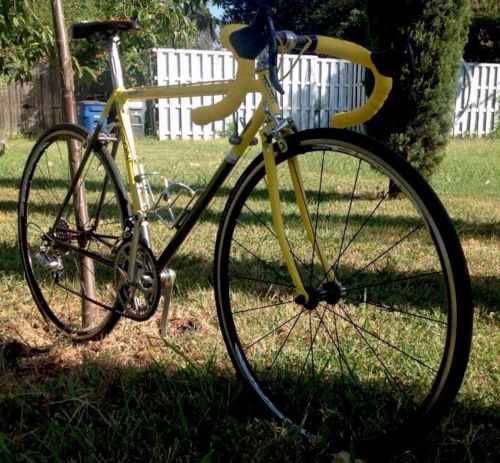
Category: bicycle